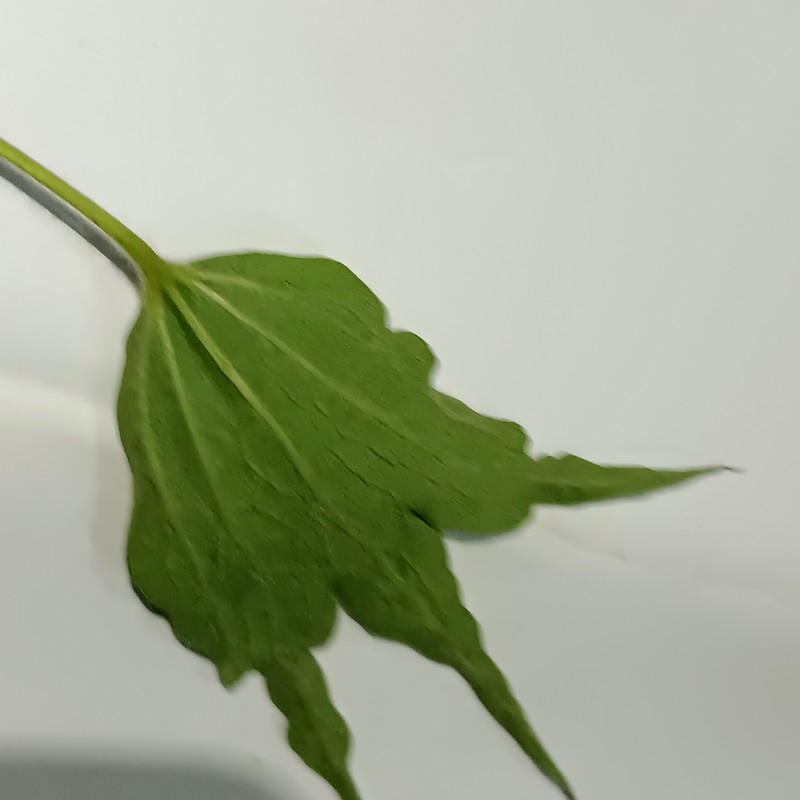
Label: Herbicide Growth Damage